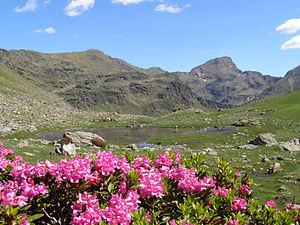
Les estanys de Tristaina sont un ensemble de trois lacs de montagne situés dans la paroisse d'Ordino au nord-ouest de l'Andorre.